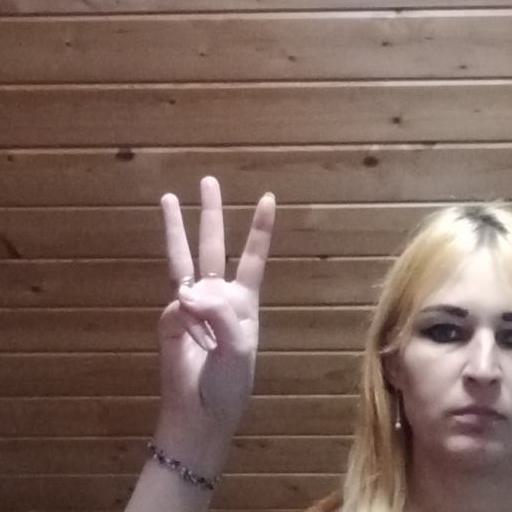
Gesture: three